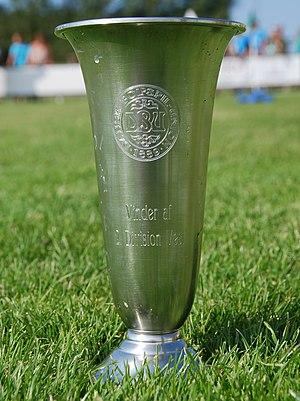
Le championnat du Danemark de football D3 a été créé en 1937.